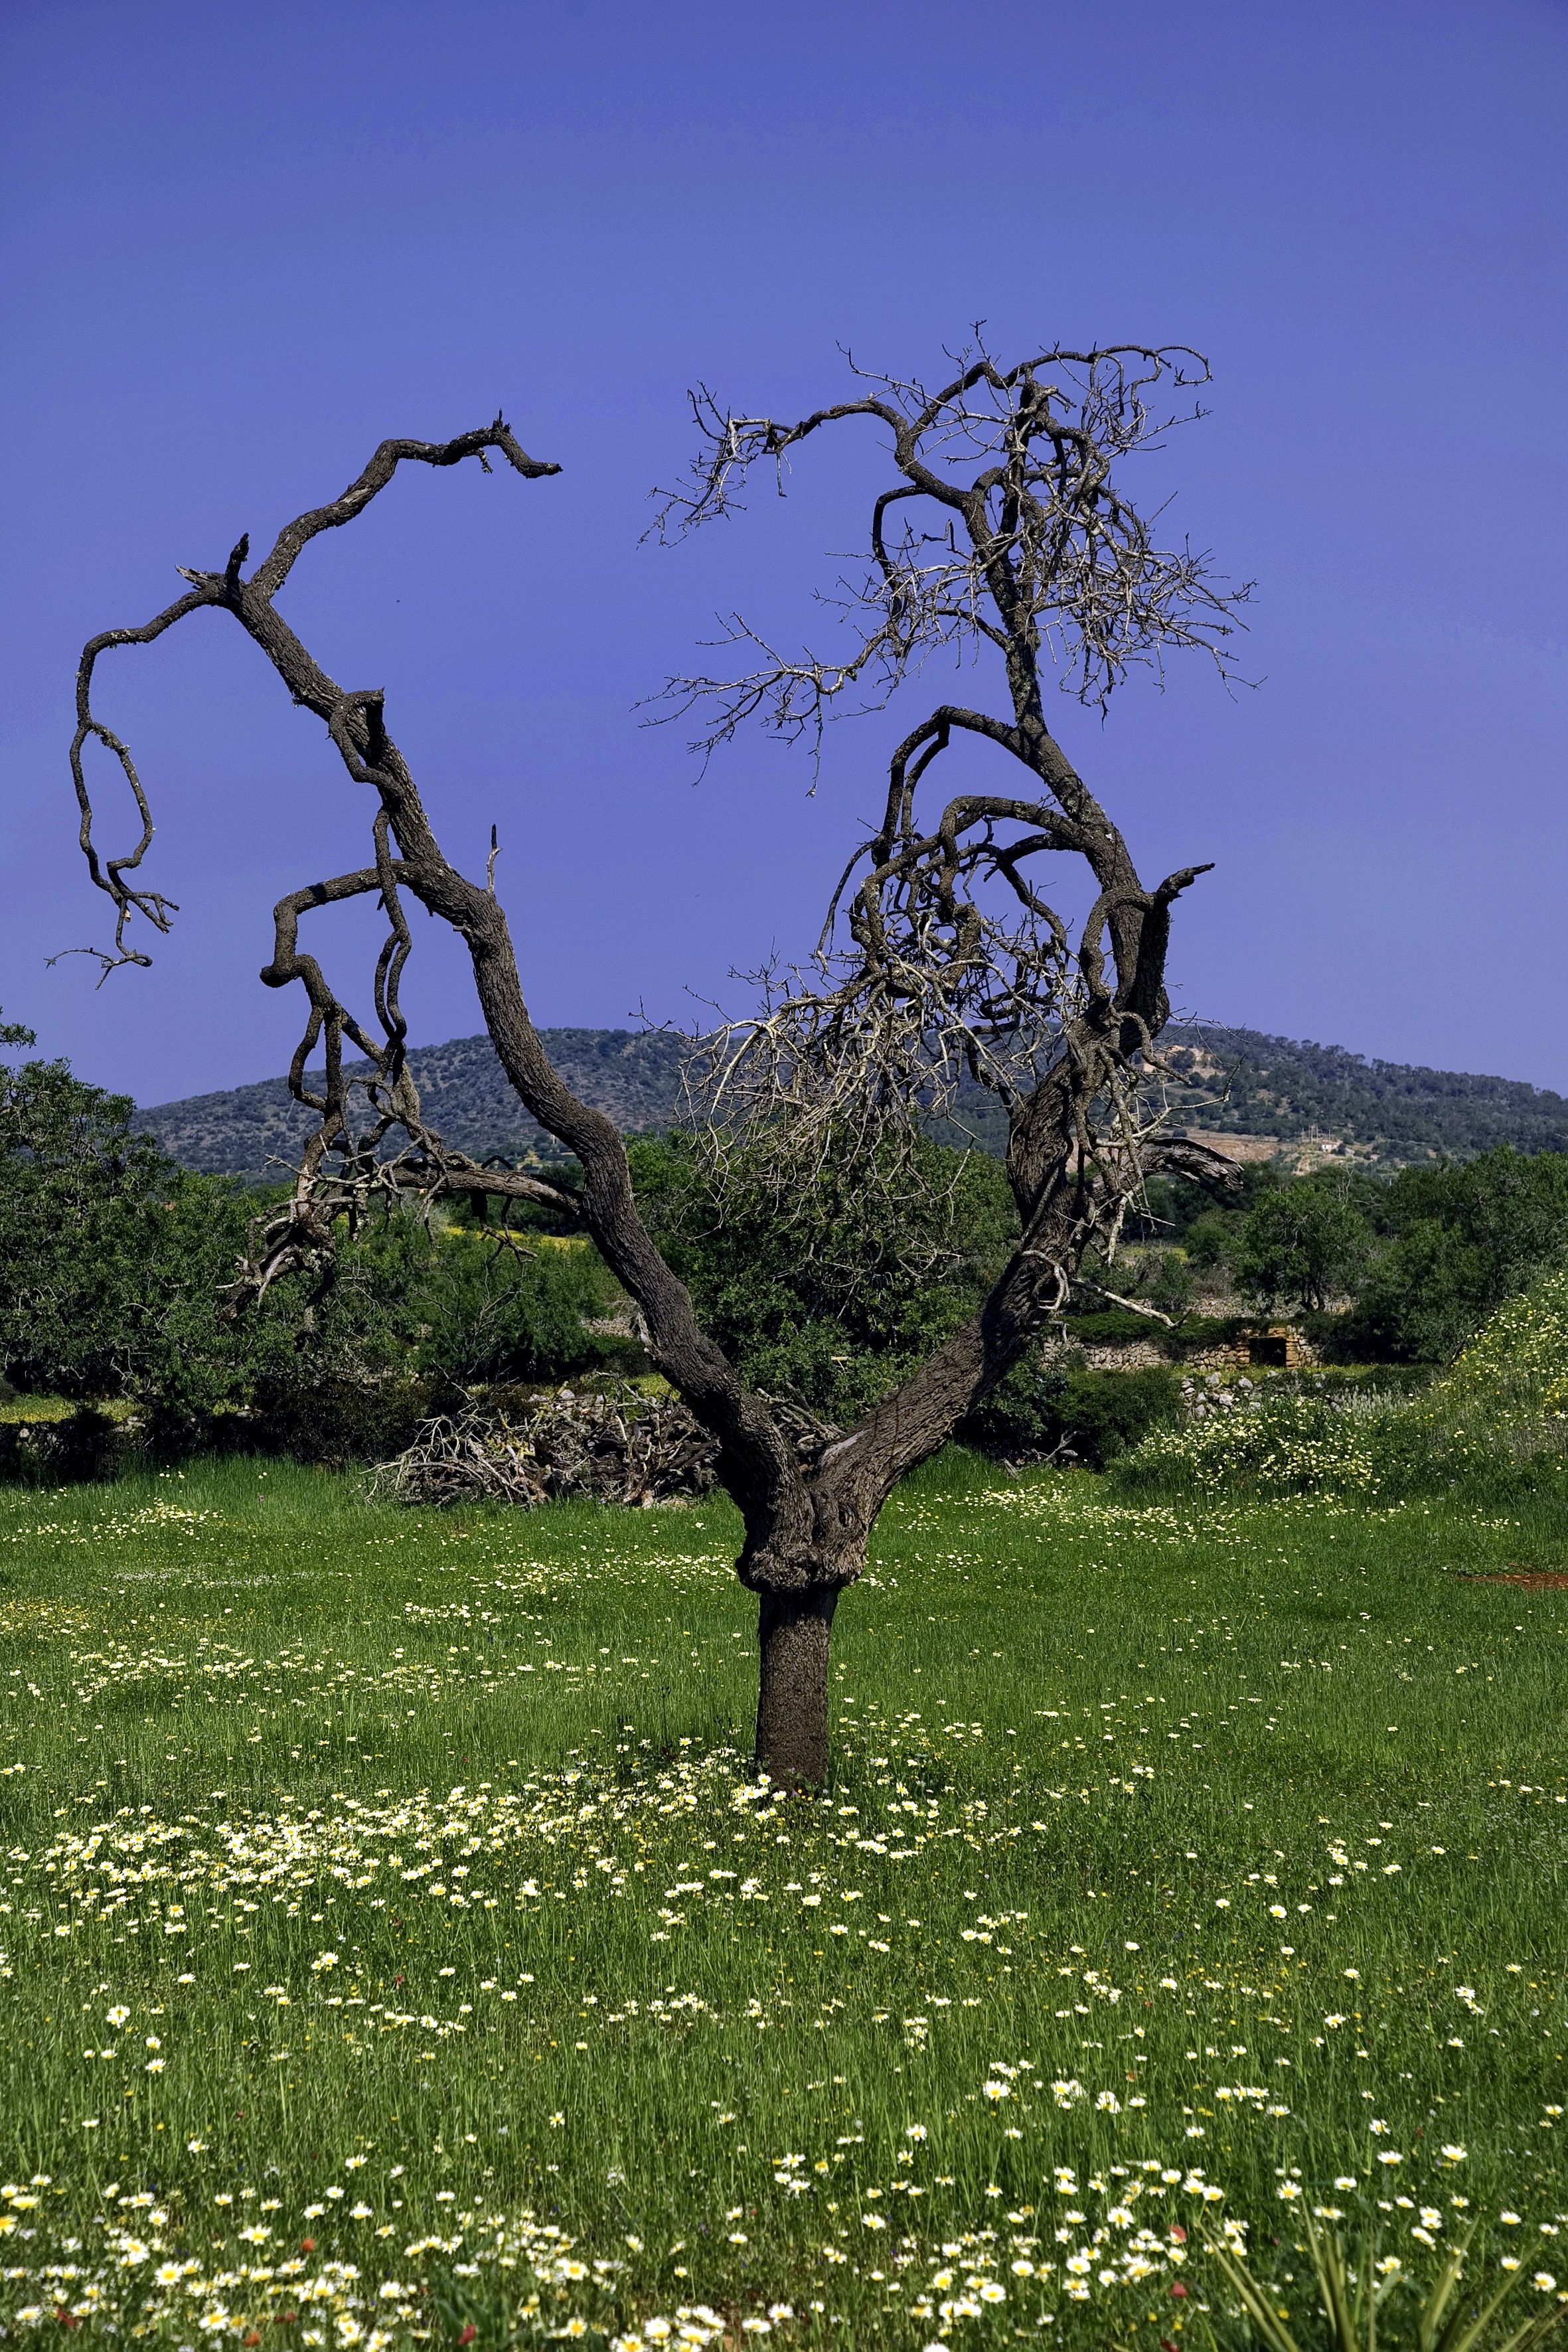
landscape, tree, nature, forest, grass, branch, plant, field, meadow, leaf, flower, log, green, agriculture, flora, savanna, grassland, grove, habitat, ecosystem, rural area, zerknickt, natural environment, woody plant